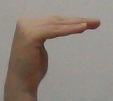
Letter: haa